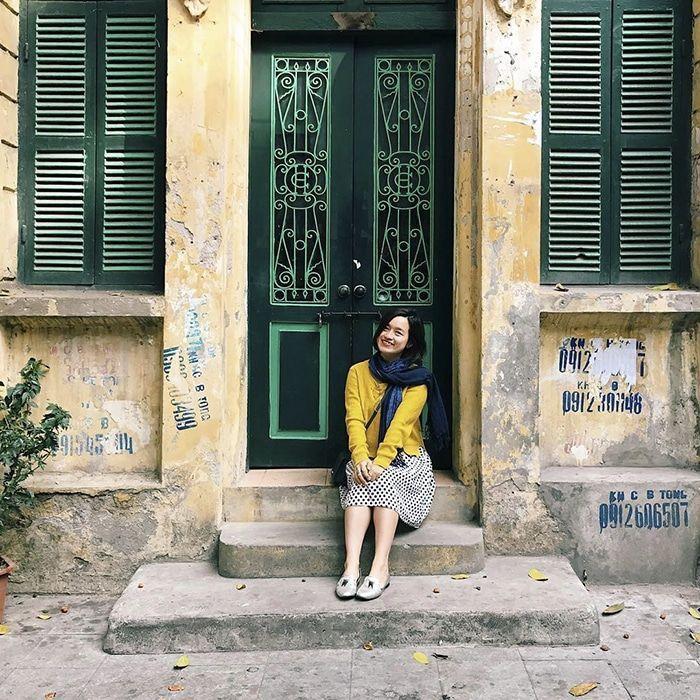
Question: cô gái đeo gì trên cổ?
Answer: cô gái đeo khăn choàng